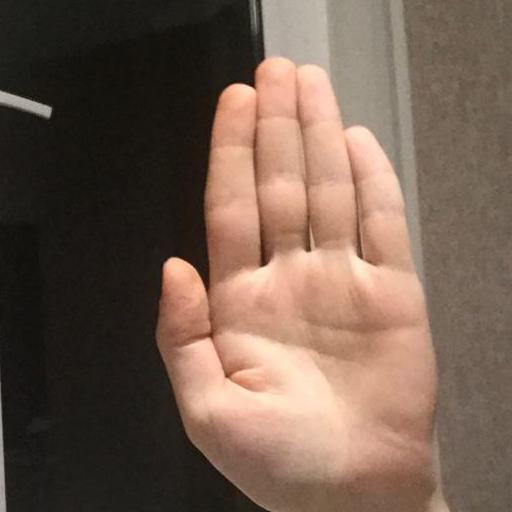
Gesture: stop